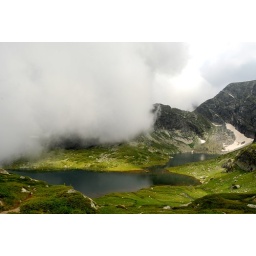
Depth of field (Rila mountains in Bulgaria)